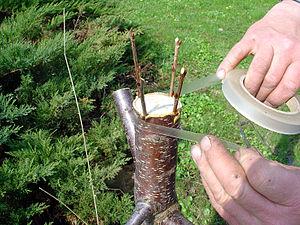
Greffe en couronne de cerisier. Author= Karelj